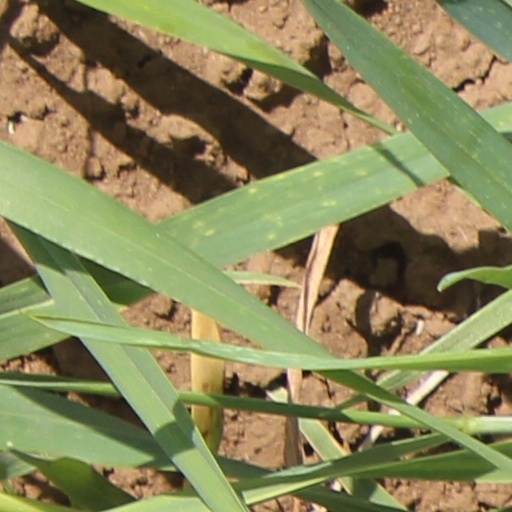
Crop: wheat